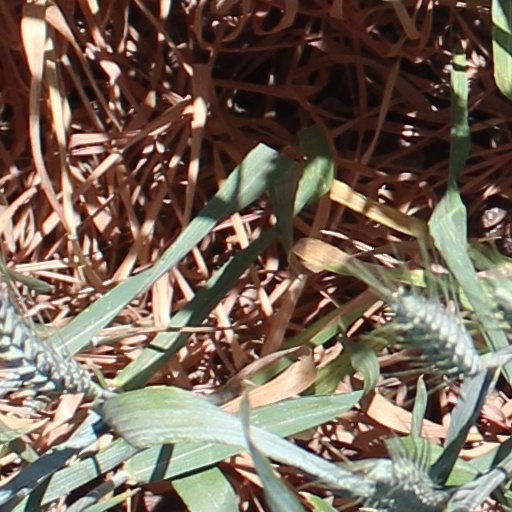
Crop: wheat